FC Rubin Kazan

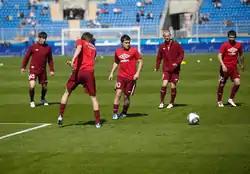
Zenit-Rubin. 15 May 2011

The first game of the season was a League of Europe game against the Dutch FC Twente. The final score was 0–2 in favor of the Dutch. In the next match in Enschede, the score was 2–2 with Rubin's goals scored by Christian Noboa and Cristian Ansaldi